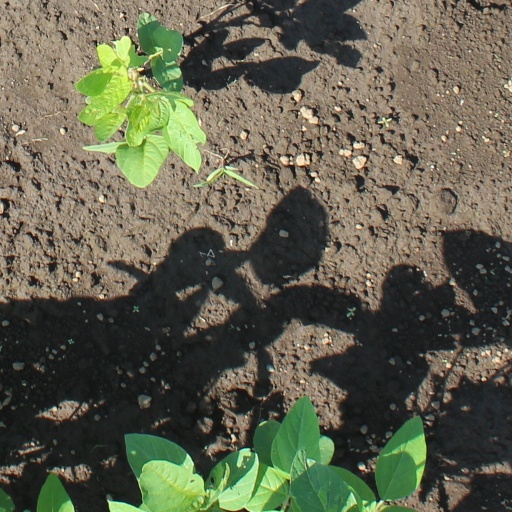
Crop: soybean